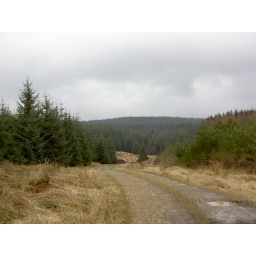
After trudging over lots of boggy moorland, the stable and firm forest road in Wark Forest was rather appreciated.